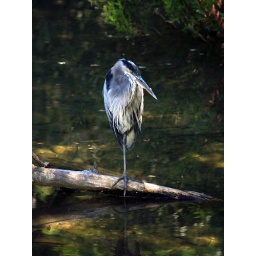
A heron standing on a log in the fish pond at the nature center.